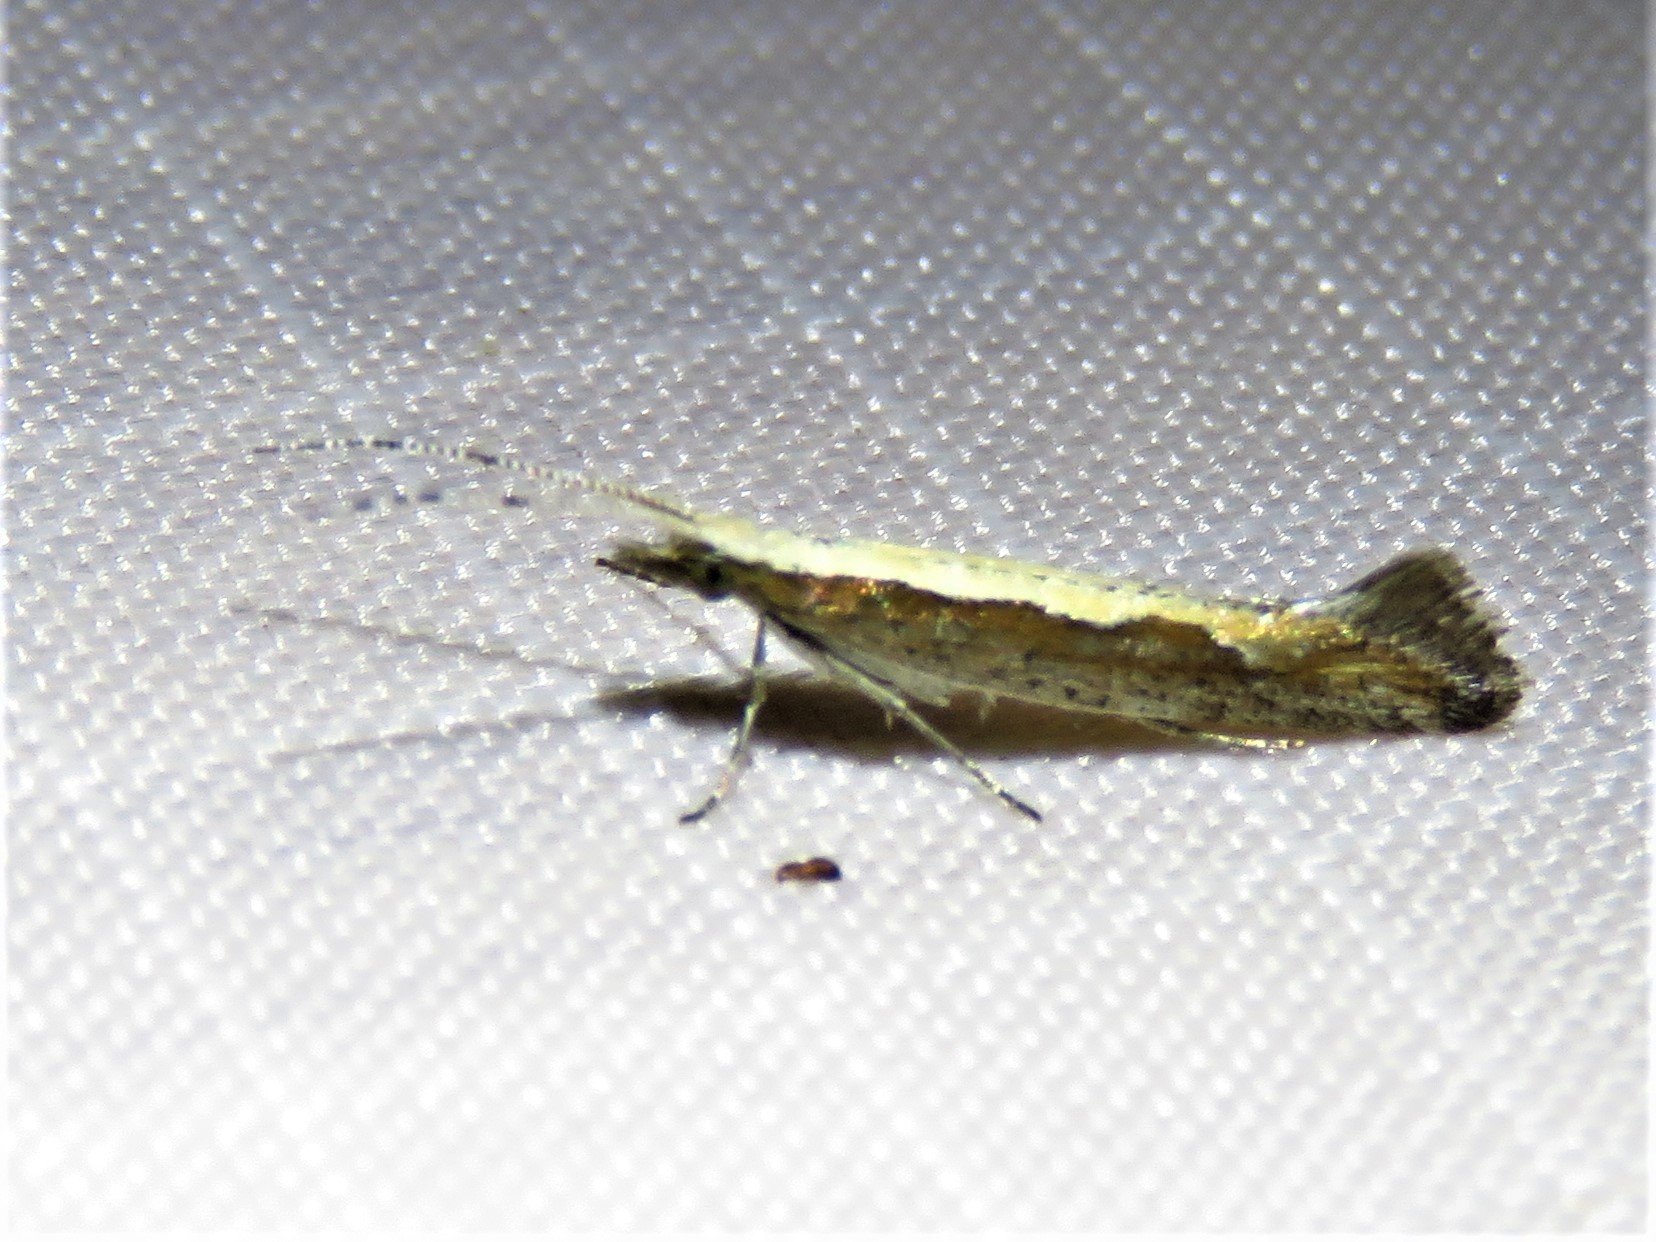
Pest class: diamondback_moth